Yi-Nin Lee

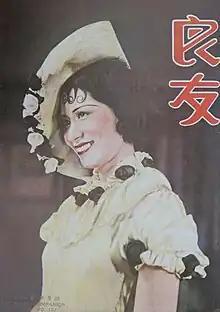
Lee in 1937

Yi-Nin Lee (1914 – 4 November 1950) was a Chinese actress from Hong Kong. Lee is credited with over 40 films.